The Story of Mankind (film)

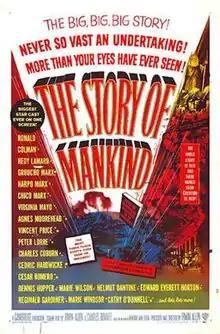
1957 U.S. theatrical poster

The Story of Mankind is a 1957 American fantasy film, loosely based on the nonfiction book "The Story of Mankind" (1921) by Hendrik Willem van Loon. The film was directed and coproduced by Irwin Allen and released by Warner Bros.